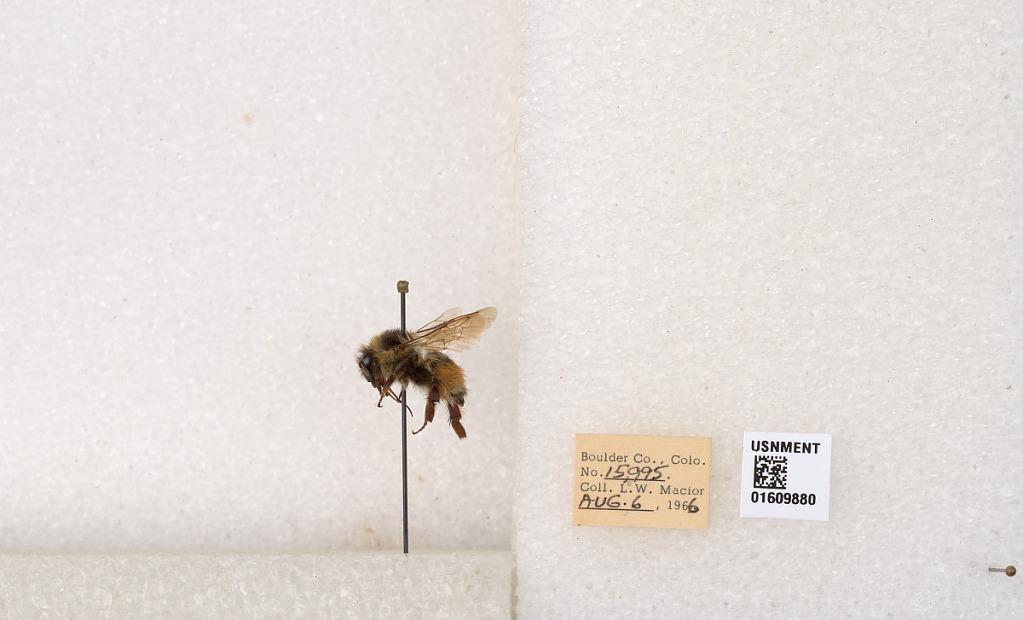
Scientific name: Bombus (Pyrobombus) sylvicola Kirby
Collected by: L. Macior
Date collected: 1966-8-6
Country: United States
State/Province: Colorado
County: Boulder
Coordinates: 40.0263, -105.3